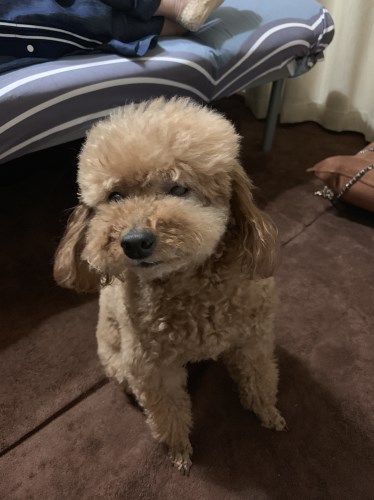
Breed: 7449-n000128-teddy